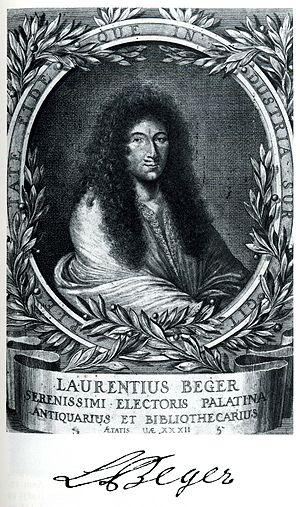
Lorenz Beger est un archéologue et numismate allemand, né à Heidelberg le 19 avril 1653, mort à Berlin le 20 février 1705.